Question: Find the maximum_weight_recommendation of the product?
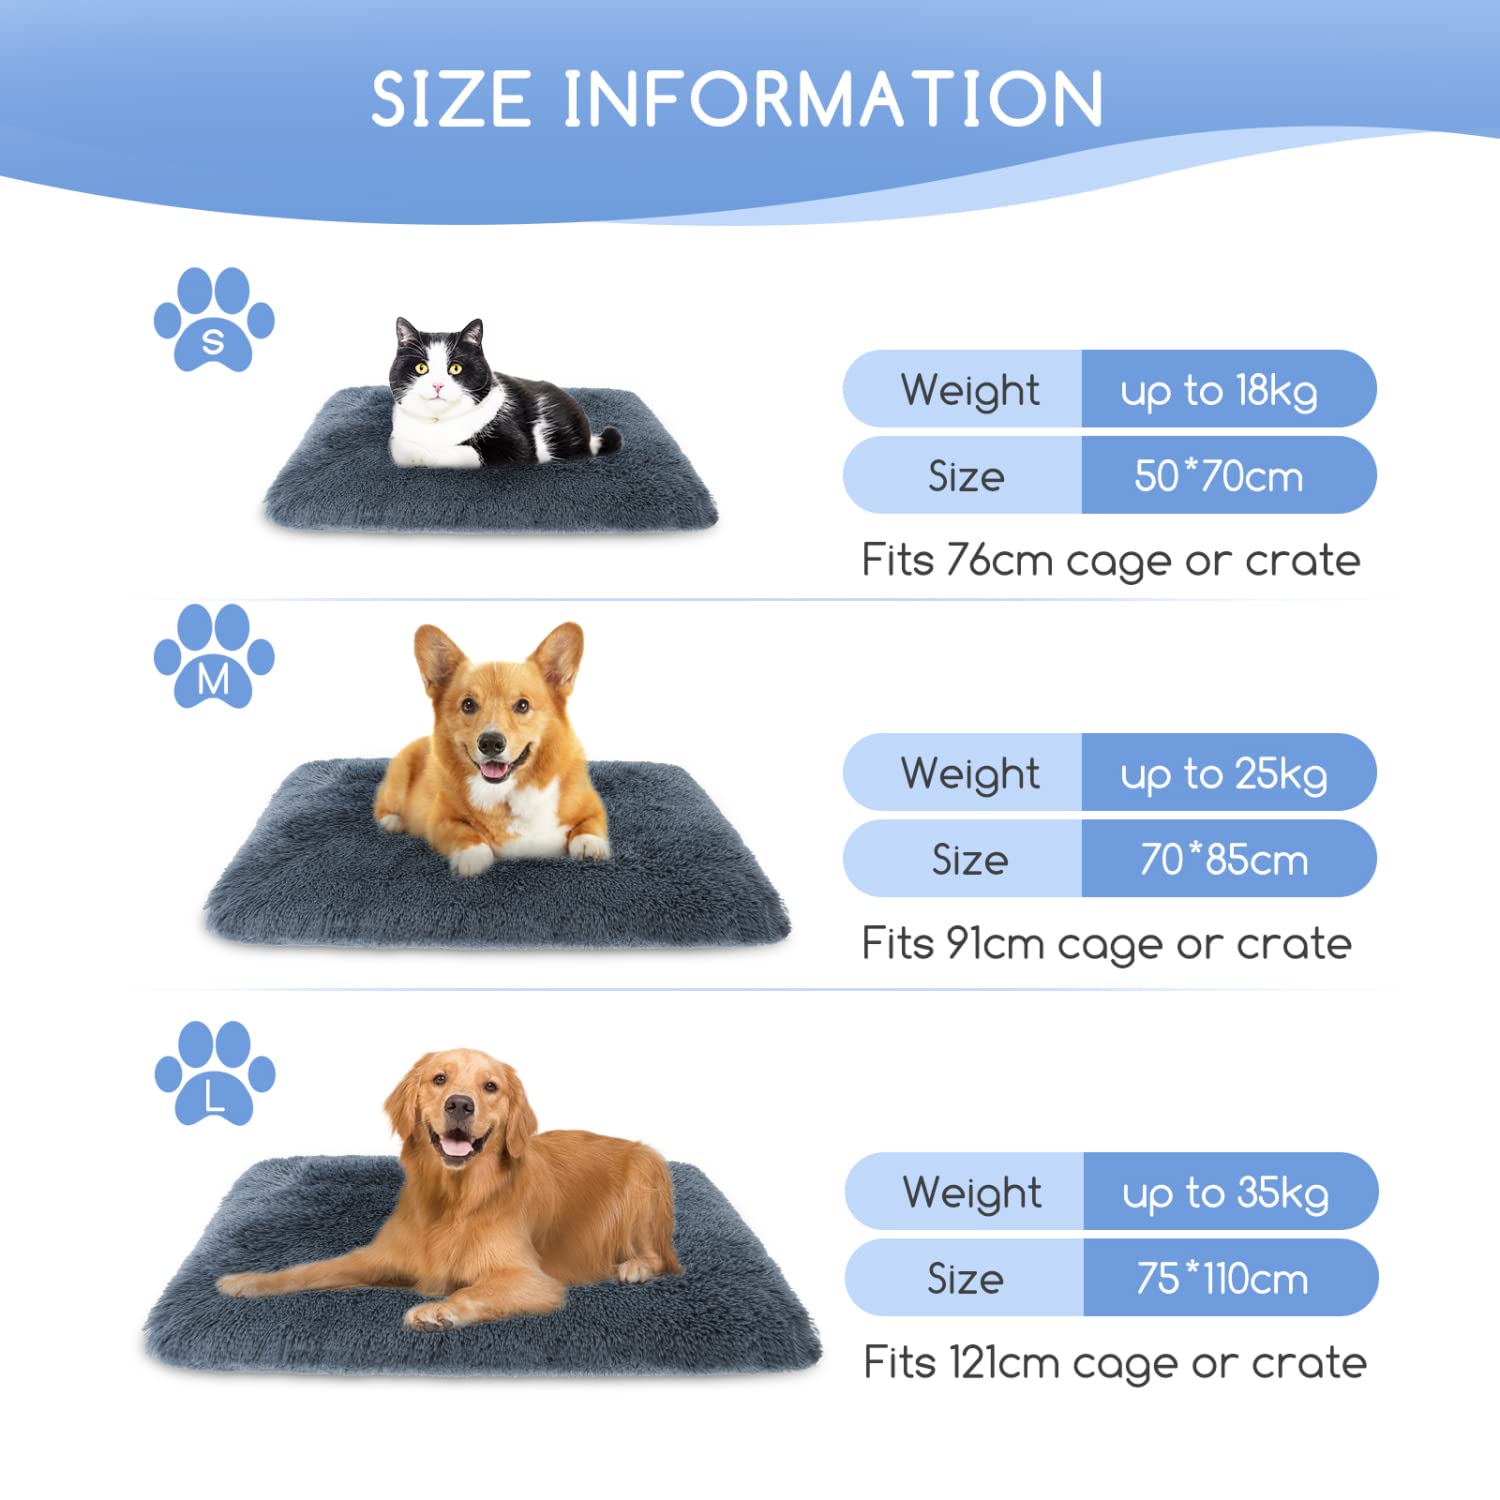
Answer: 35.0 kilogram